Caliphal Baths

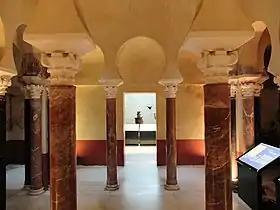
The interior of the Caliphal Baths, showing the reconstructed warm room

The Caliphal Baths are an Islamic bathhouse (or Arab baths) complex in Córdoba, Spain. They are situated in the historic centre which was declared a World Heritage Site by UNESCO in 1994. The complex was contiguous to the former Caliphal Palaces of the Umayyads (now the Alcázar de los Reyes Cristianos), whose inhabitants it served. Today the baths have been partially reconstructed and are open as a museum.